Acupuncture

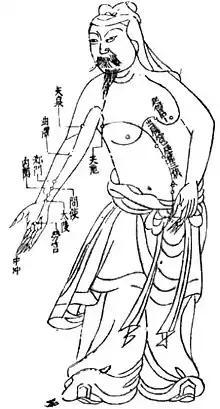
Acupuncture chart from the Ming dynasty

Many within the scientific community consider acupuncture to be quackery and pseudoscience, having no effect other than as "theatrical placebo". David Gorski has argued that of all forms of quackery, acupuncture has perhaps gained most acceptance among physicians and institutions. Academics Massimo Pigliucci and Maarten Boudry describe acupuncture as a "borderlands science" lying between science and pseudoscience.